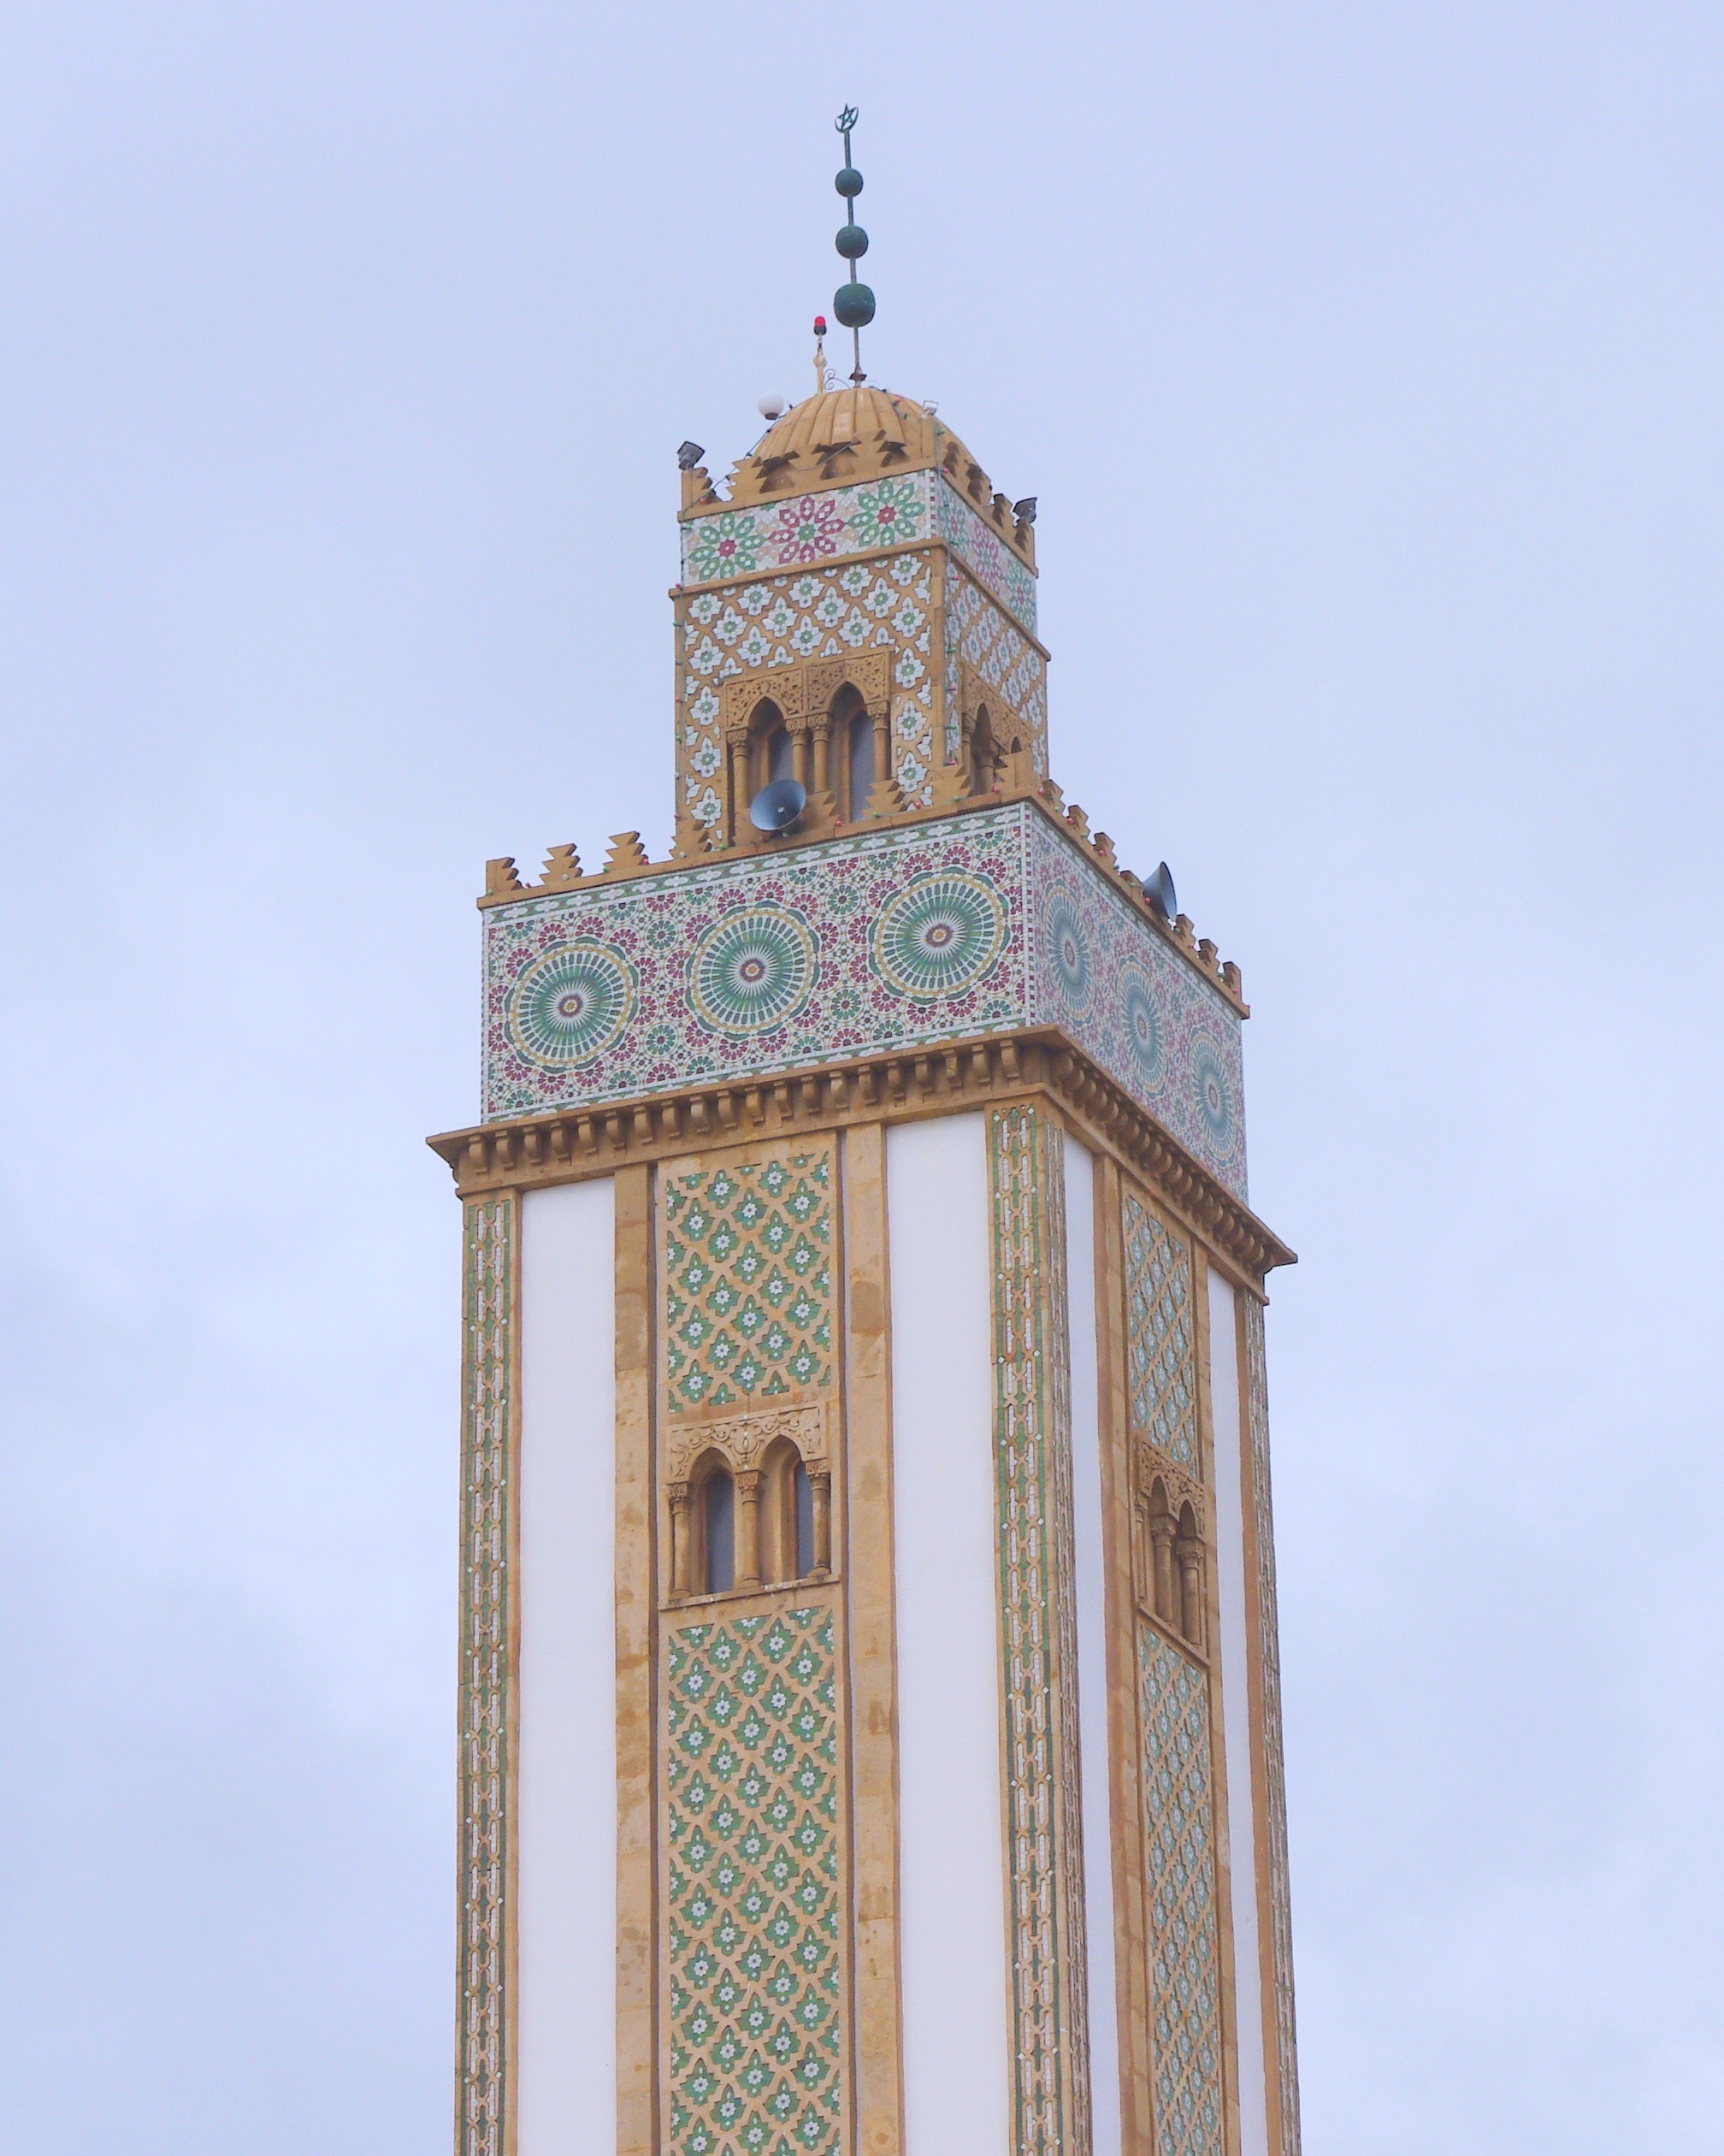
architecture, structure, sky, building, tower, religion, landmark, chapel, exterior, place of worship, clock tower, bell tower, outside, clouds, spire, faith, steeple, morocco, mosque, agadir